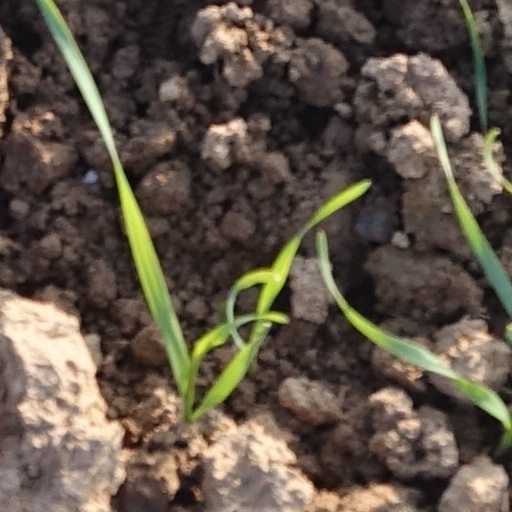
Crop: wheat